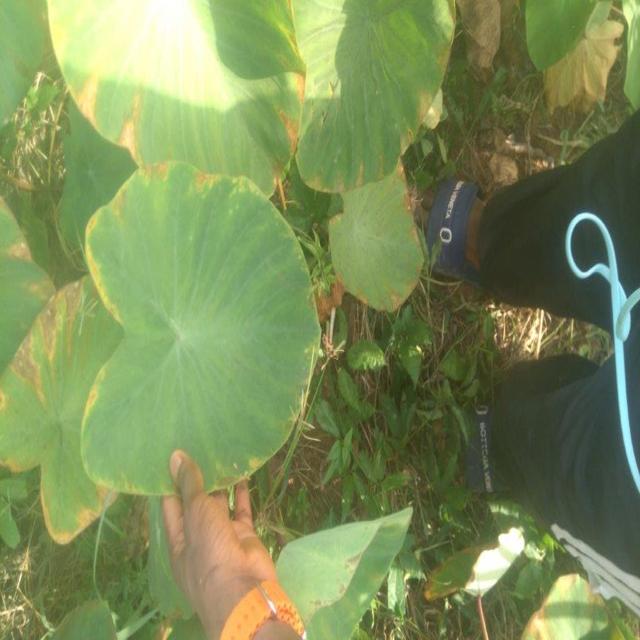
Label: Mid_Blight